Comité Interprofessionnel du vin de Champagne

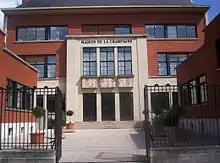
Maison de la Champagne, SIege de CIVC

"Le Comité Interprofessionnel du vin de Champagne" (CIVC) is an organisation grouping the actors of the Champagne production and trade - growers, cooperatives and merchants - under the direction of the government. It is charged with organizing and controlling the production, distribution, and promotion of the wines of Champagne as well as conducting research. Until 1990 it set the price of grapes and still intervenes to regulate the size of the harvest and to limit the production of wine in order to maintain market prices.